Vine Brook

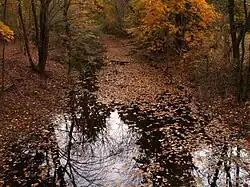
Although Vine Brook no longer flows in its original bed in Lexington, it provides attractive views

There have been several mills on Vine Brook over the centuries, and it is this industry that has so connected the brook to the towns it passes through. According to the History of Bedford, at the time it was written, "the only motive-powers, utilized [at that time in Bedford] are on the Shawshine River and Vine Brook." According to the Bedford town website, when Bedford was being incorporated as a separate town from Billerica, there were negotiations as to which town would retain rights to the Vine Brook area, due to its valuable water-power. Following are known mills listed in downstream order, with locations, and dates if known: